Eighteen Stairs

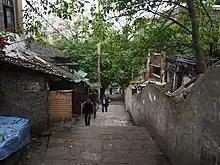
Old Street in Eighteen Stairs Area

The name also refers to the Eighteen Stairs Road itself, which is situated in the district. It is a section of green stone stairs that has over 200 steps and is about 400 meters long. It connects Chongqing's upper half with the city's lower half from north to south.